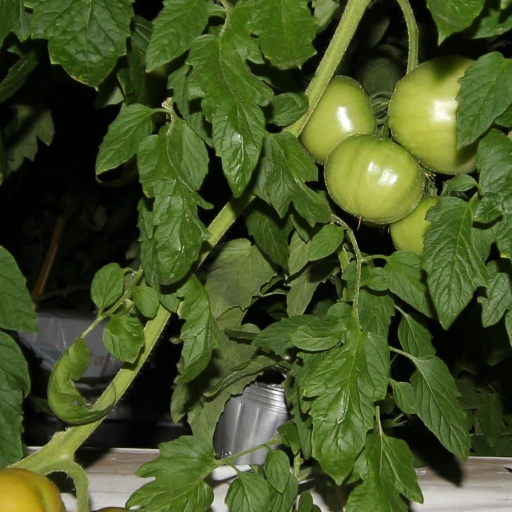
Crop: tomato